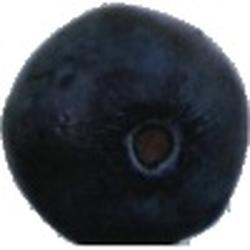
Label: Blueberry